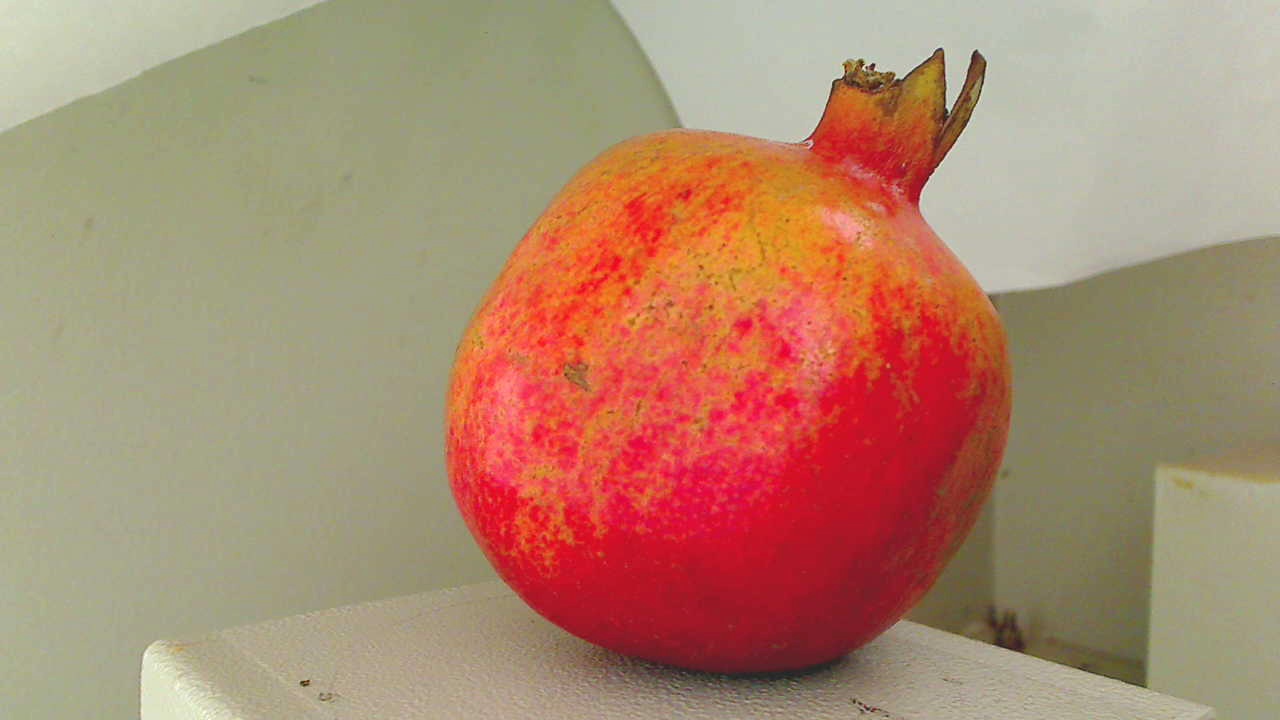
Grade: grade-2
Quality: quality-4